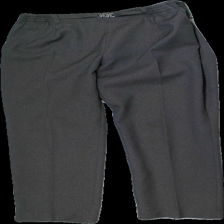
View: front
Type: Trousers
Category: Ladies
Brand: Brandtex
Colors: Grey
Material: 100% Polyester
Cut: Regular
Size: 40
Price range: <50
Recommended usage: Recycle
Description: grey suit trousers